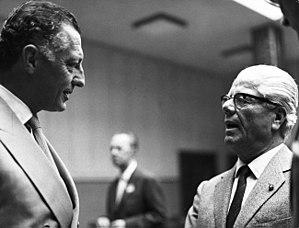
Pininfarina S.p.A. ou Carozzeria Pininfarina est une entreprise familiale italienne de design en carrosserie automobile / transport. Cofondée et dirigée en 1930 par Gian-Battista Pinin Farina et Gaspare Bona, puis par Sergio Pininfarina, et ses fils Andrea Pininfarina et Paolo Pininfarina, elle est célèbre entre autres comme designer partenaire historique de Ferrari, et est cotée à la bourse italienne depuis 1986. En 2015, Mahindra a acquis une participation de 74 % dans Pininfarina et obtenu la licence sur le nom « Pininfarina » pour créer en 2018 une marque automobile à part entière « Automobili Pininfarina ».